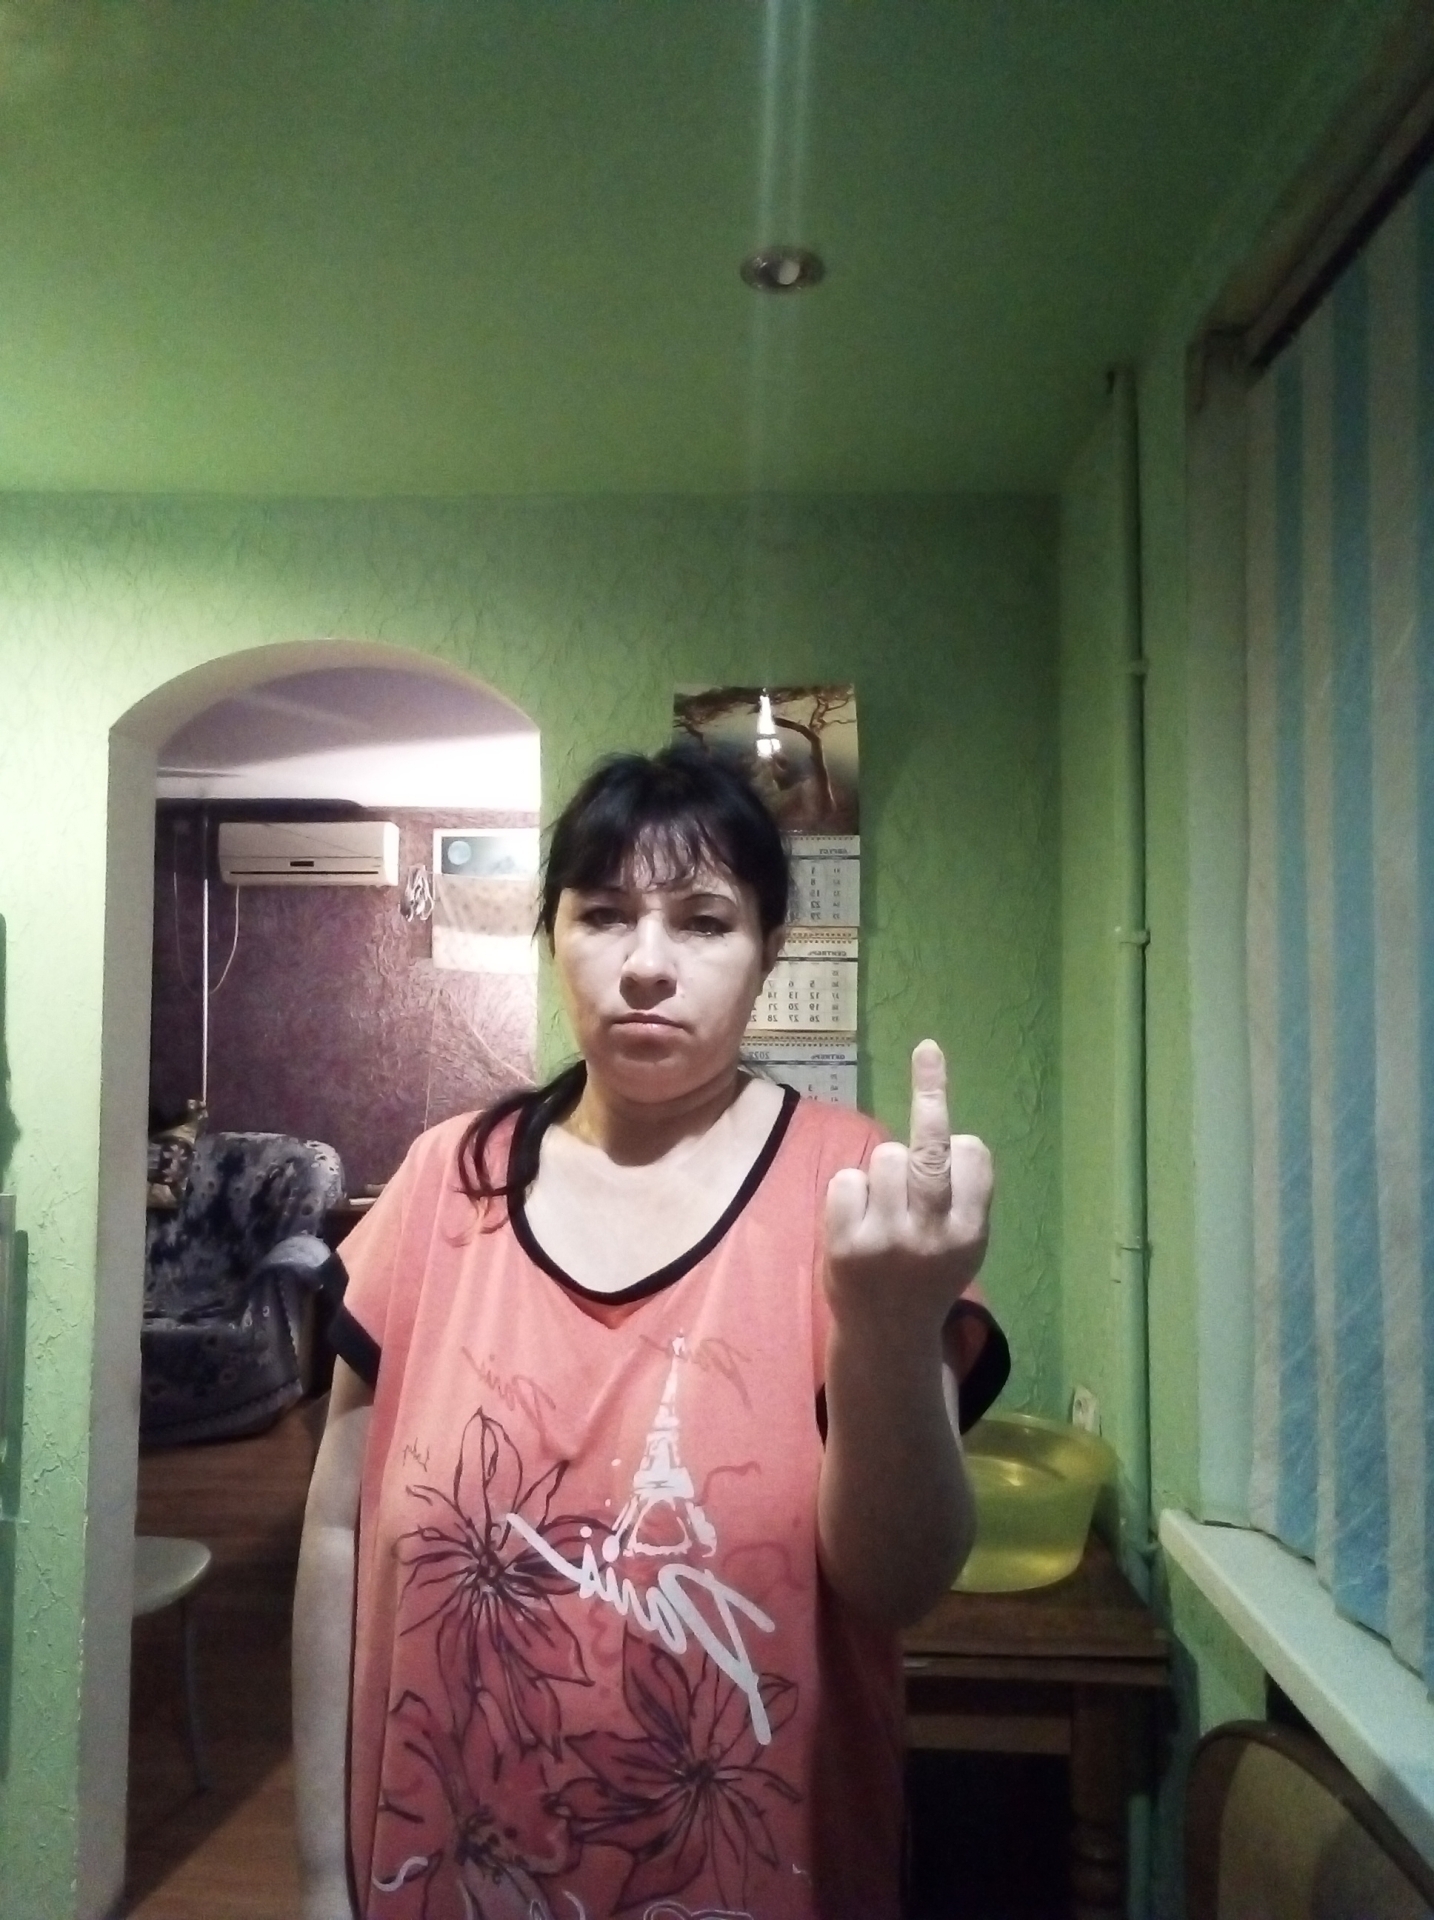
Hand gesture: middle_finger